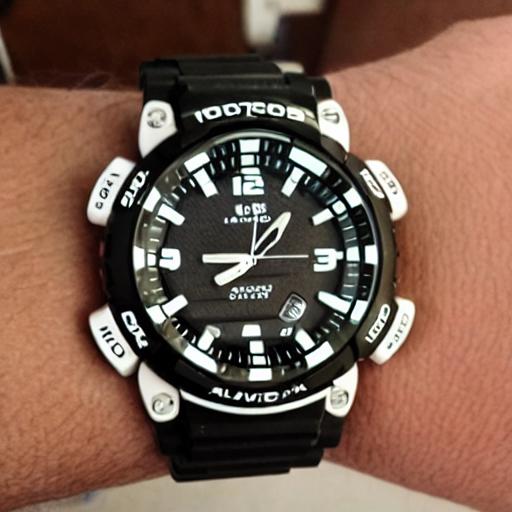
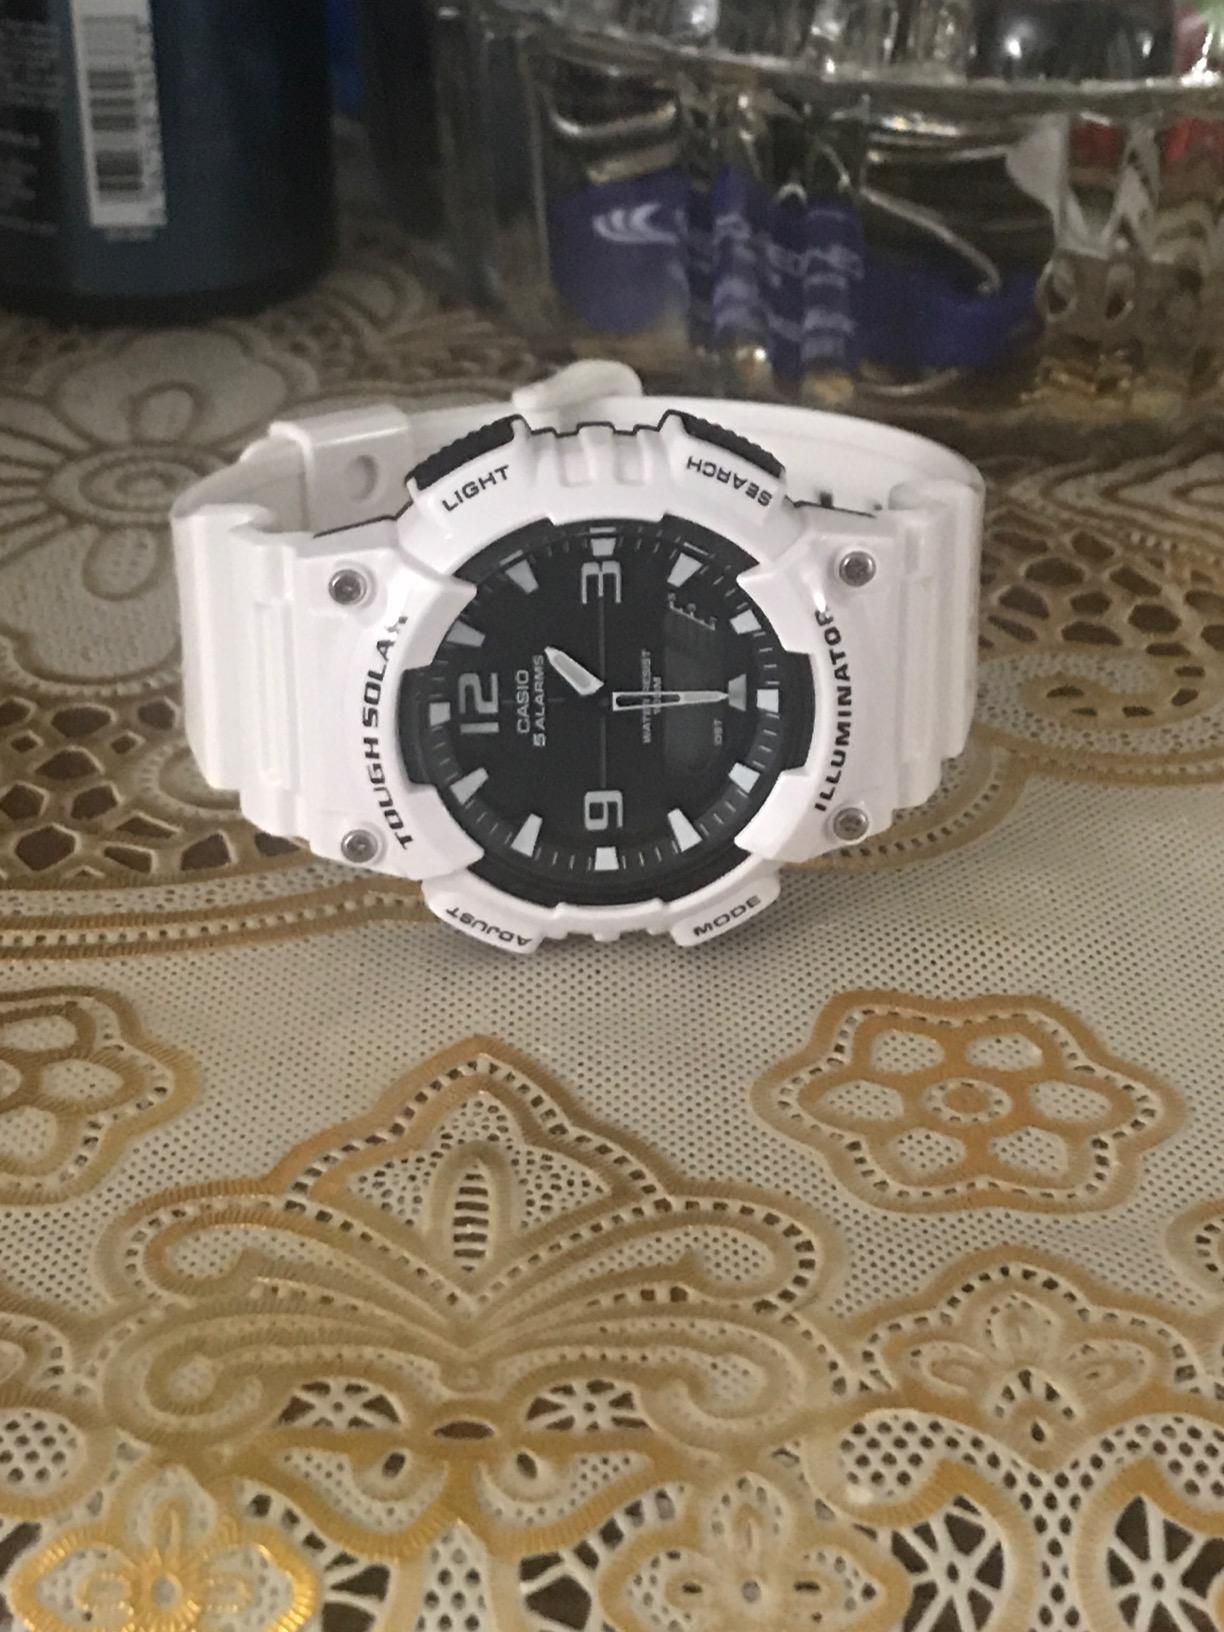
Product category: accessories_watch
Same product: no